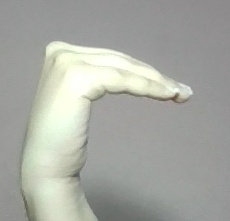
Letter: haa